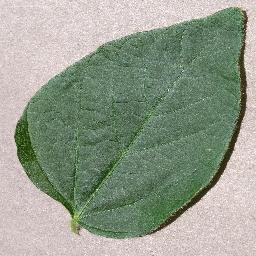
Label: Soybean___healthy